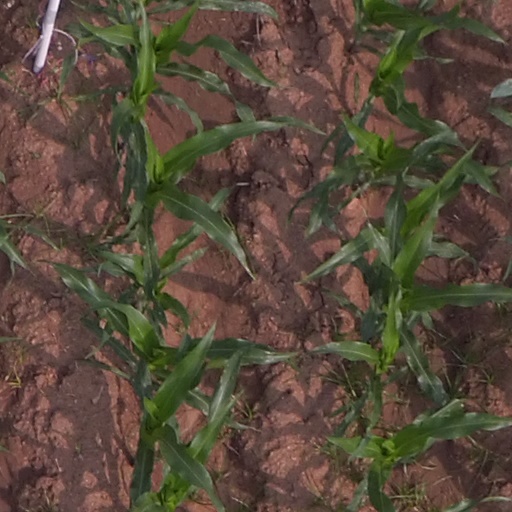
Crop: maize; corn